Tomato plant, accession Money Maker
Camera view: vertical (180 deg); turntable rotation: 210 degrees
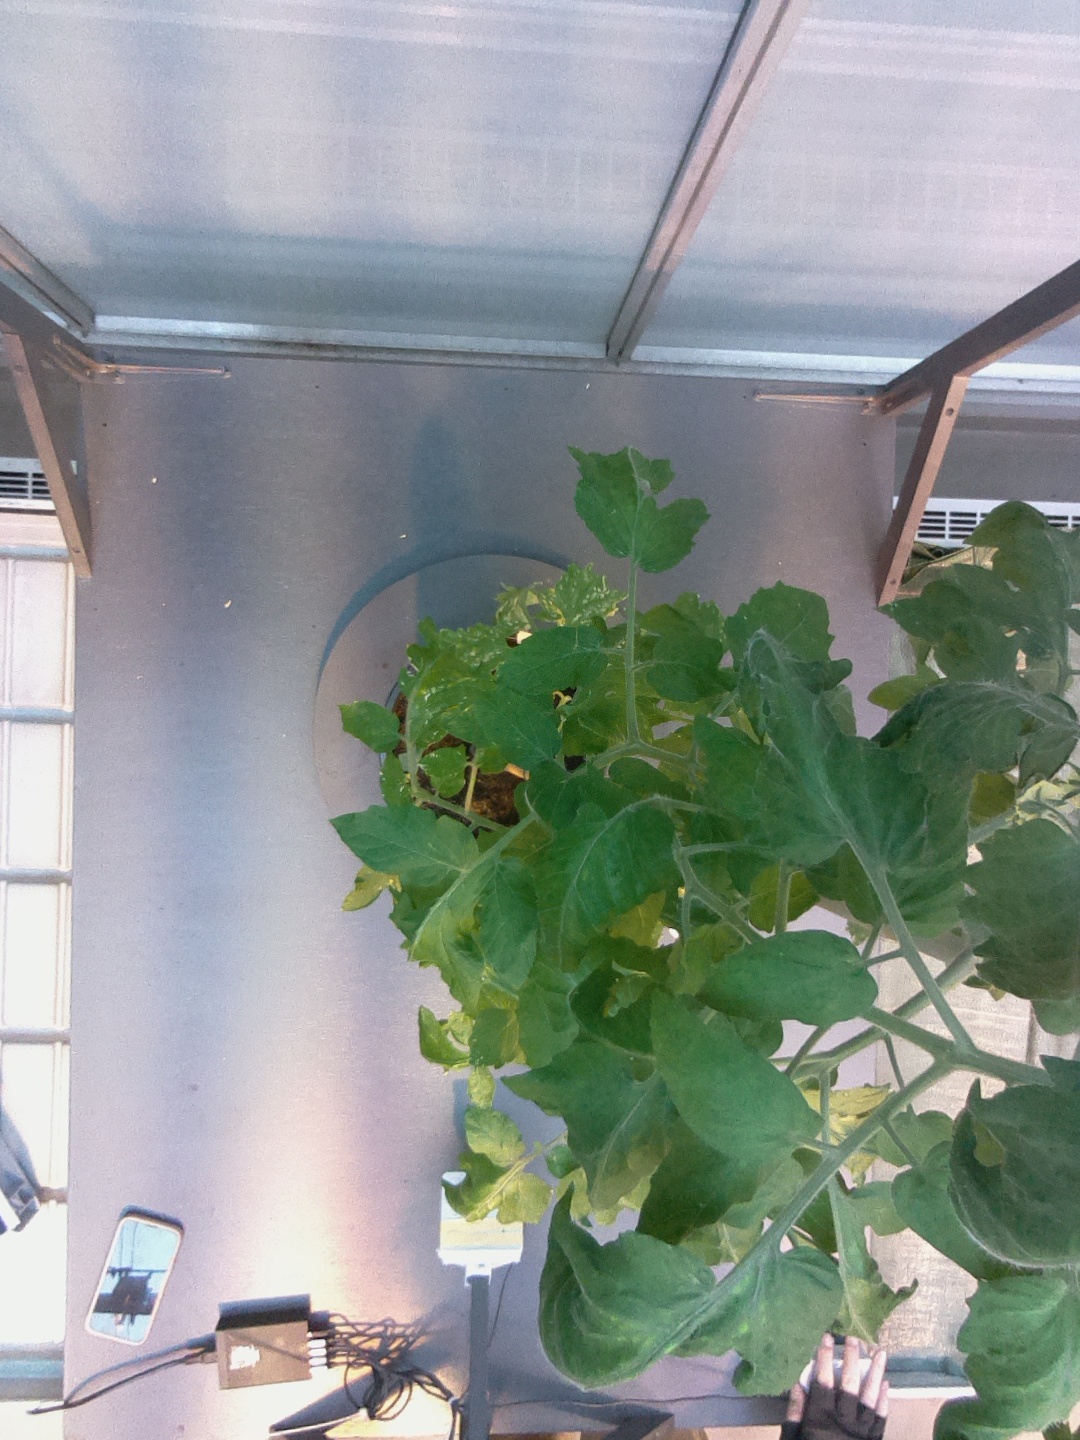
BBCH growth stage 69: End of flowering, 90%-100% of flowers open, more petals falling